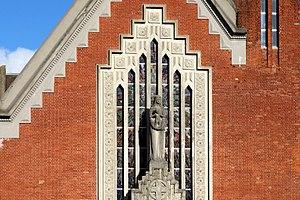
Eglise
Fargniers est une commune associée de Tergnier et une ancienne commune française, située dans le département de l'Aisne en région Hauts-de-France.